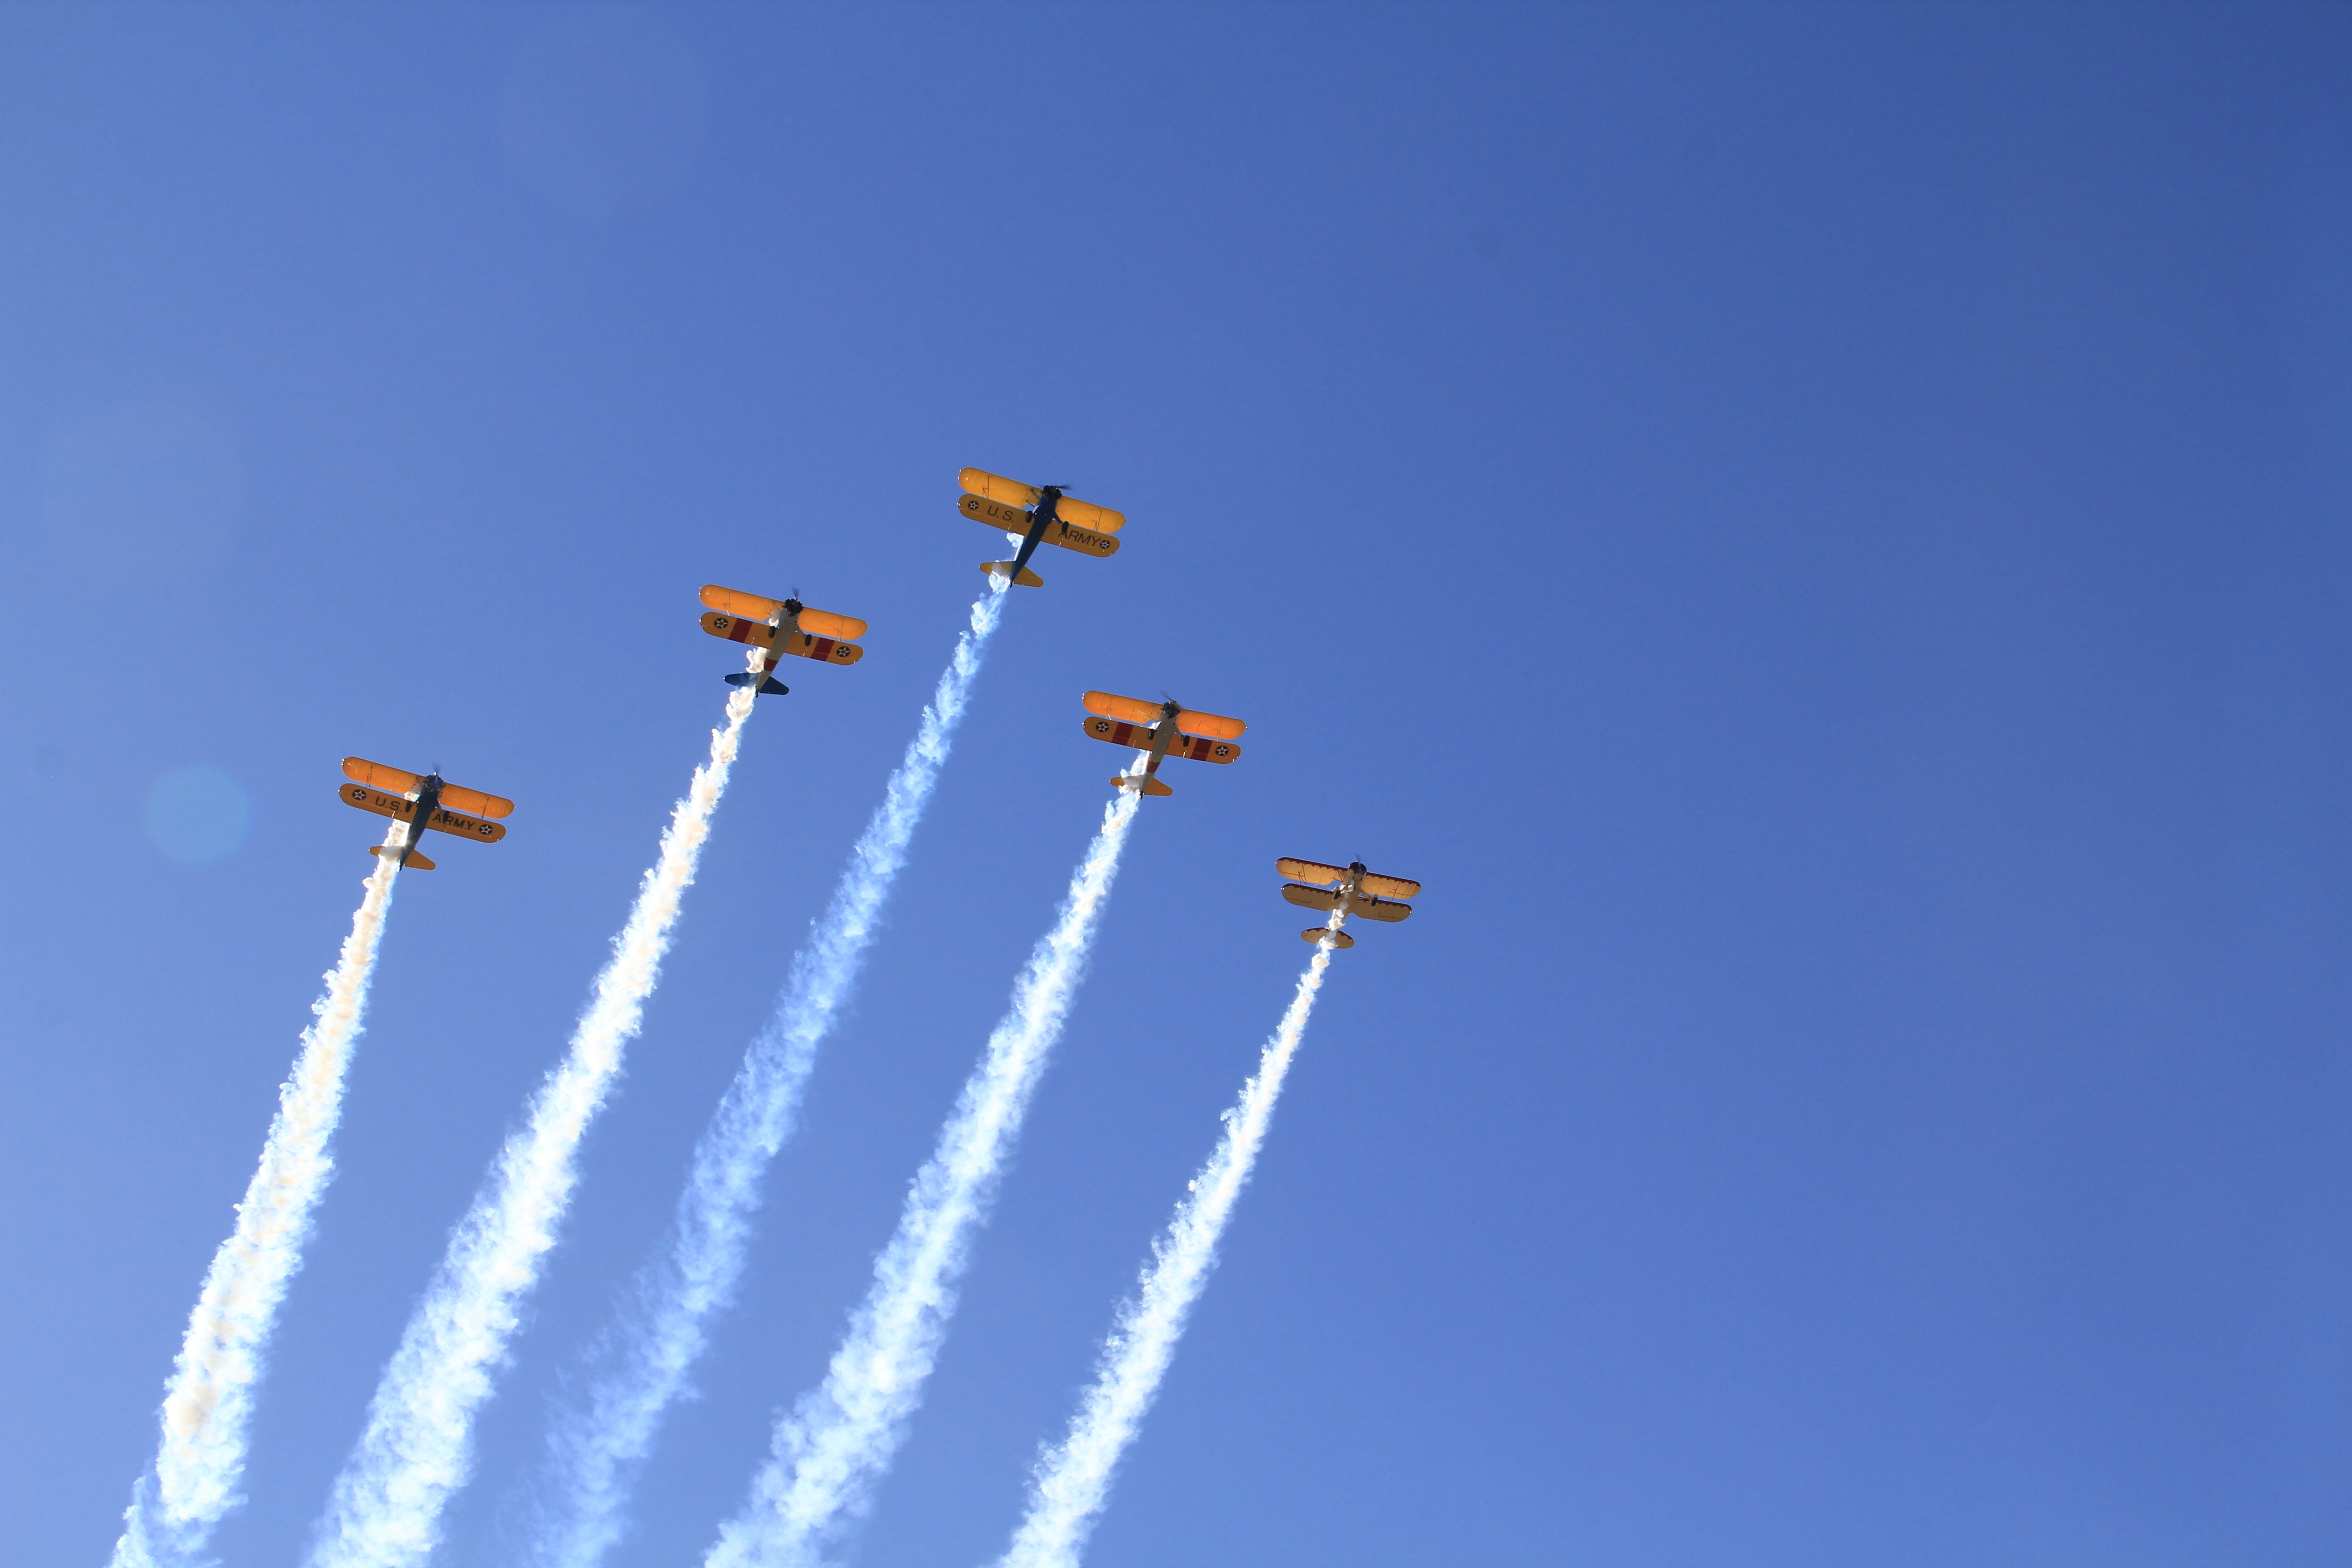
wing, sky, airplane, aircraft, aviation, flight, blue, clouds, airshow, air show, air force, formation flight, aerobatics, atmosphere of earth, general aviation, flight formation, veterans day parade